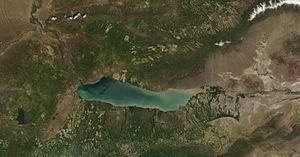
Le lac de Kapchagaï est un lac artificiel situé à 60 km au nord d'Almaty dans l'oblys d'Almaty au Kazakhstan. Il est créé par un barrage construit en 1969, sur l'Ili et qui alimente le lac Balkhach.